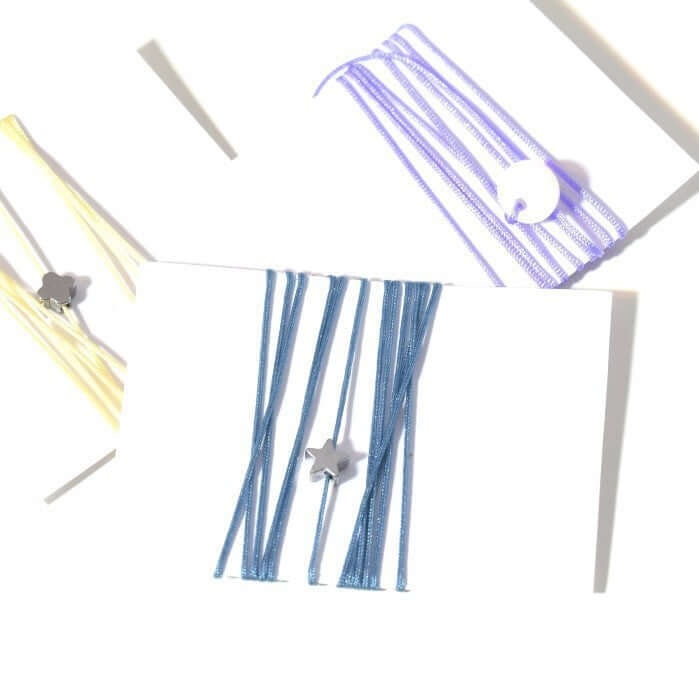
4 mètres de Cordon très fin bleu acier- en polyester 0,4 mm pour bijoux cordon ou fil à perles
Cordon en polyester 0,4 mm bleu acier - vendu par 4 mètres pour fil à perles et bracelet de l'amitié Joli cordon bleu acier -en polyester pour vos créations manuelles - DIY. Le cordon est résistant et doux. Existe aussi en noir, jaune , rose et violet foncé, vert, bleu, etc ...Il peut être utilisé à la fois comme base pour un bracelet, un collier ou bien comme accessoire créatif ( macramé...). et surtout des bracelet de l'amitié !Le cordon est vendu sans la pampille.Le cordon est vendu d'un seul tenant. Si vous commandez 1 unité vous obtiendrez un morceau de 4 mètre, en revanche 5 unités vous donnera un morceau de 20 mètres. Dimension:0,4 mm Matériel: cordon coton polyester - - - - - - - - - - - - - - - - - - - - - - - - - - - - - - - - - - - - - - - - - - - - - - - - - - - - - - - - - - - N'hésitez pas à rejoindre les copines sur notre page Facebook ! Pour nous rejoindre: www.facebook.com/lamerceriedescopinesA bientôt ! - - - - - - - - - - - - - - - - - - - - - - - - - - - - - - - - - - - - - - - - - - - - - - - - - - - - - - - - - - -
Brand: LaMercerieDesCopines
Category: Arts & Entertainment > Hobbies & Creative Arts > Arts & Crafts > Art & Crafting Materials > Crafting Fibers > Jewelry & Beading Cord > Beading Thread